Tuovi Sappinen

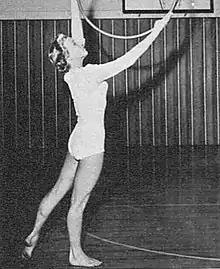

Tuovi Sappinen (born 8 April 1941) is a Finnish gymnast. She competed in six events at the 1960 Summer Olympics.